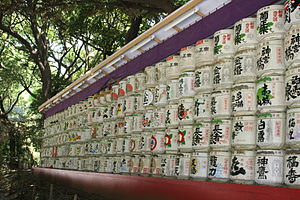
Sake
Saketønder ved Meiji-helligdommen i Tokyo.
Sake er en alkoholisk drik fra Japan. Drikken laves af ris. På japansk er sake ordet for en hvilken som helst alkoholisk drik, mens ordet for sake er Nihonshu, hvilket betyder japansk sake.